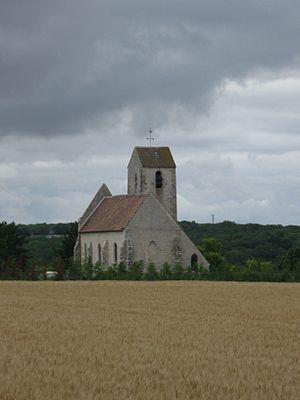
Église catholique Saint-Maur-et-Sainte-Fare de Buthiers (département de la Seine et Marne, région Île-de-France).
Buthiers est une commune française située dans le département de Seine-et-Marne en région Île-de-France.